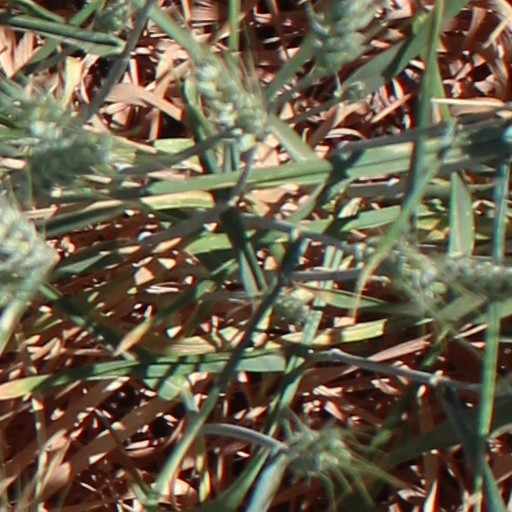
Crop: wheat